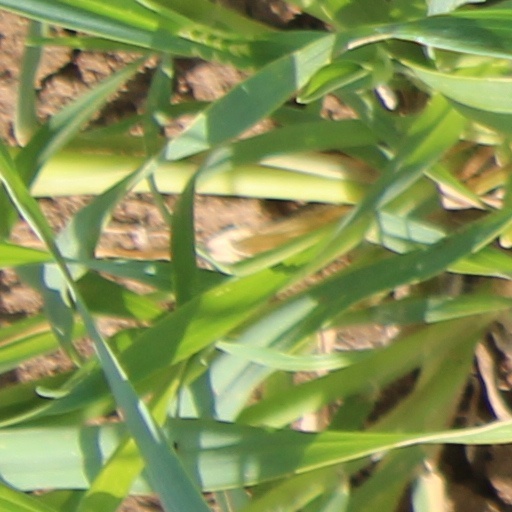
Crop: wheat